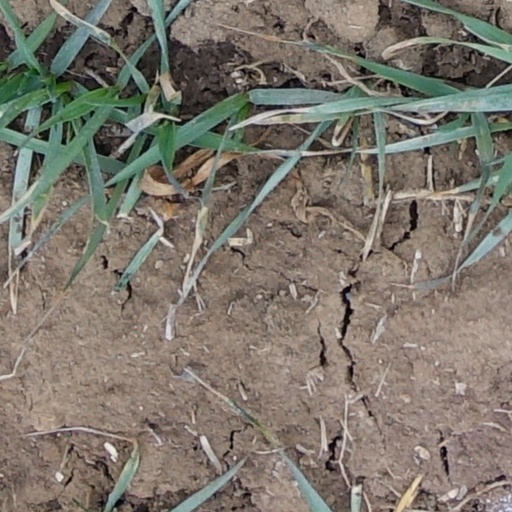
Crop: wheat